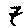
Label: 7